Bou Inania Madrasa

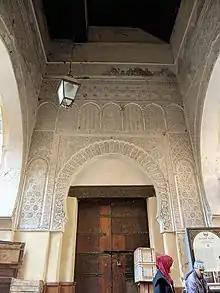
Entrance to the "Dar al-Wudu" (ablutions house), directly opposite the main entrance of the madrasa on Tala'a Kebira street

The minaret, made of brick, rises above the northwestern corner of the madrasa. The Bou Inania is one of the only madrasas in Morocco to have a minaret, which is one of its most distinguishing features and marks its status as a Friday mosque. (Other Marinid madrasas in Morocco with minarets include the Saffarin Madrasa, the Madrasa of Fes el-Jdid, and the madrasa of Chellah, although they are less prominent and some of them were likely added after the original madrasa constructions.) Like most Moroccan minarets, it has a square shaft and is topped by a small secondary tower topped with a cupola and a metal finial with spheres. The four facades of the minaret are covered by slightly different variations of the "darj wa ktaf" motif (vaguely similar to a fleur-de-lys or palmette shape) common to Moroccan architecture. The empty spaces inside the motif are filled with "zellij" mosaic tiles. Above these motifs is a more extensive band of zellij running around the top of the minaret. The smaller secondary shaft is similarly decorated. This style of minaret is similar to other Marinid constructions of the era, such as the Chrabliyine Mosque (built further down Tala'a Kebira street) and the minaret of Chellah, both around the same period.